Fanny Hill

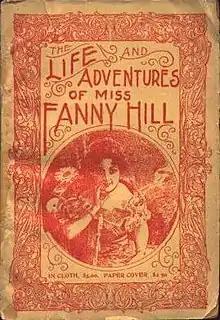
Cover of an undated American edition of "Fanny Hill", c. 1910

As the book became popular, pirate editions appeared. It was once believed that the scene near the end, in which Fanny reacts with disgust at the sight of two young men engaging in anal intercourse, was an interpolation made for these pirated editions, but the scene is present in the first edition (p. xxiii). In the 19th century, copies of the book were sold underground in the UK, the US and elsewhere. In 1887, a French edition appeared with illustrations by Édouard-Henri Avril.